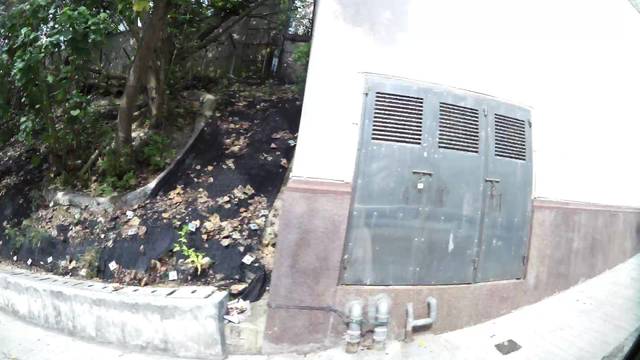
Region: China
Coordinates: 22.268, 114.191